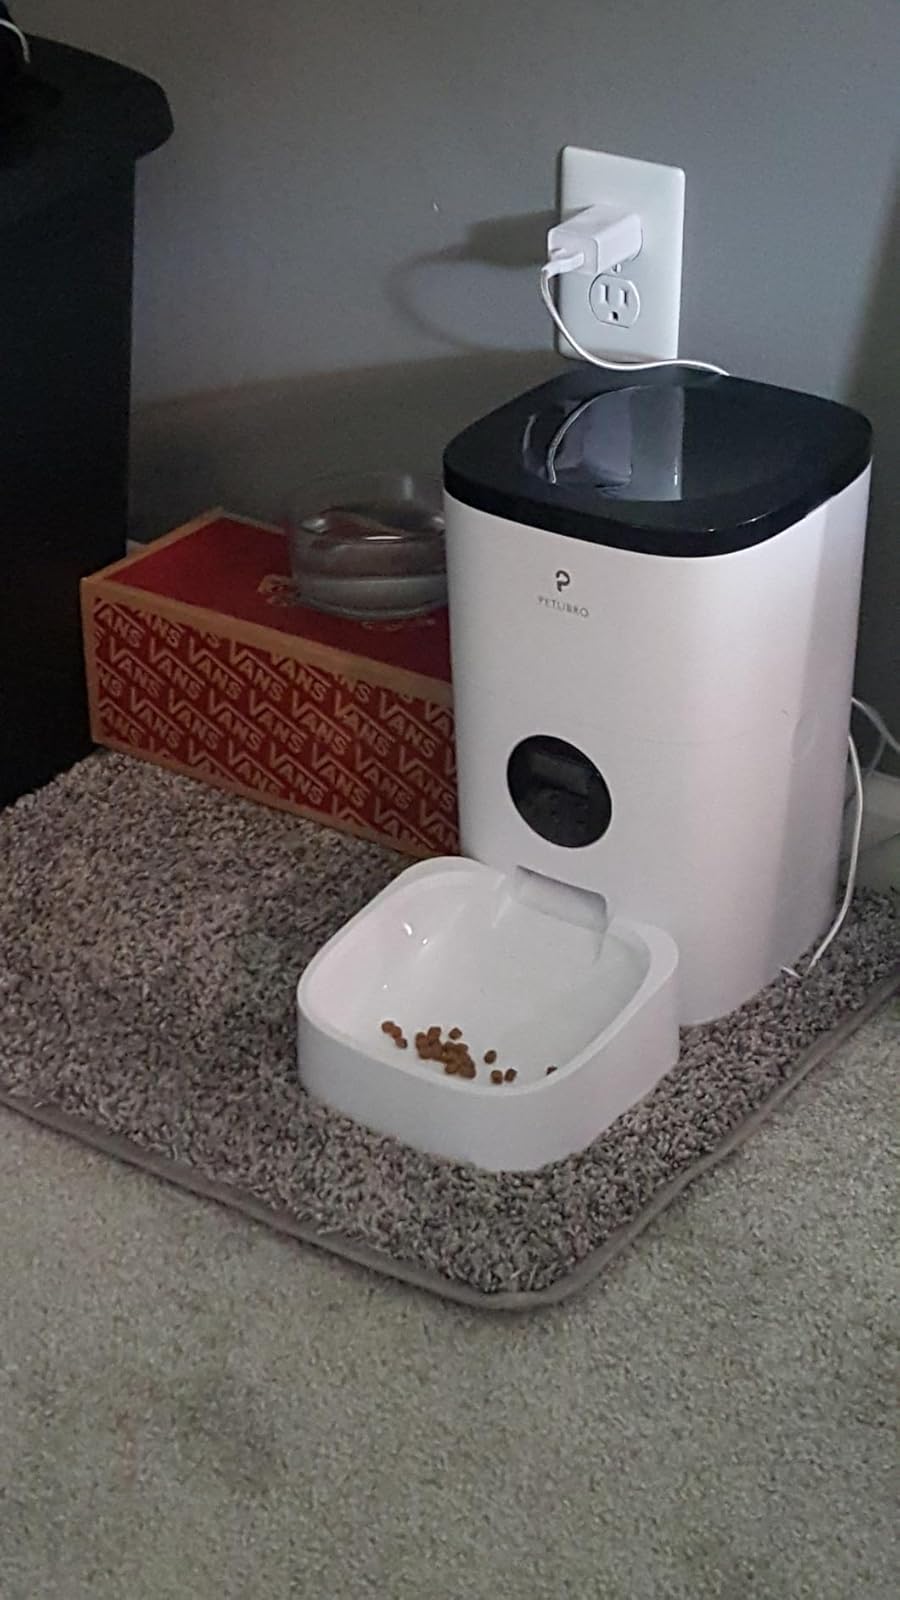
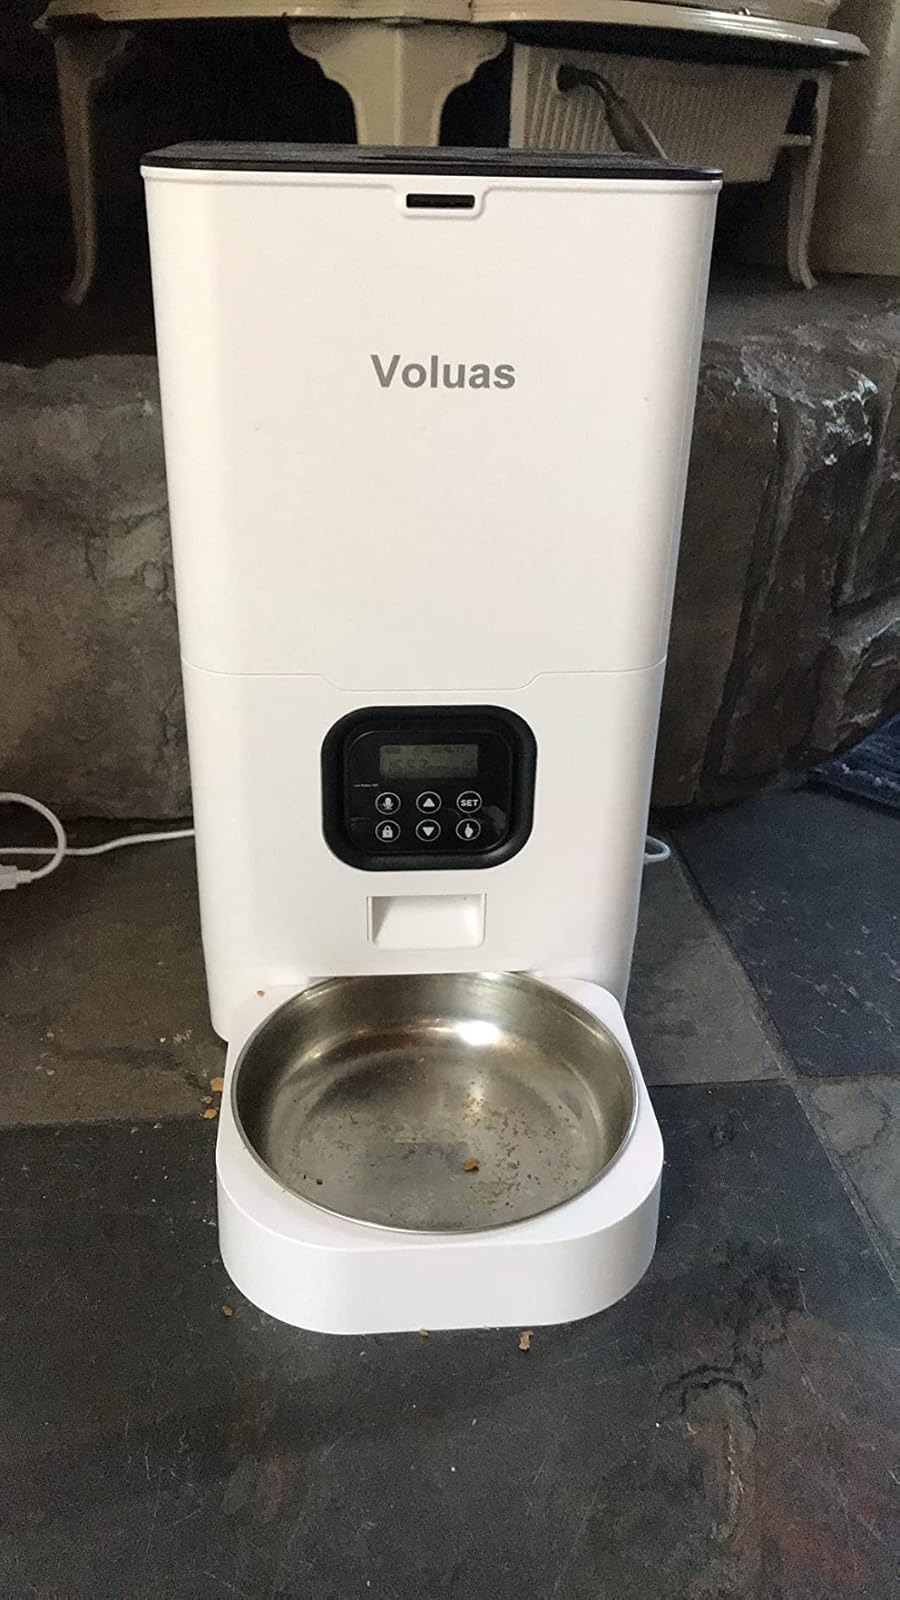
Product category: items_feeder
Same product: no